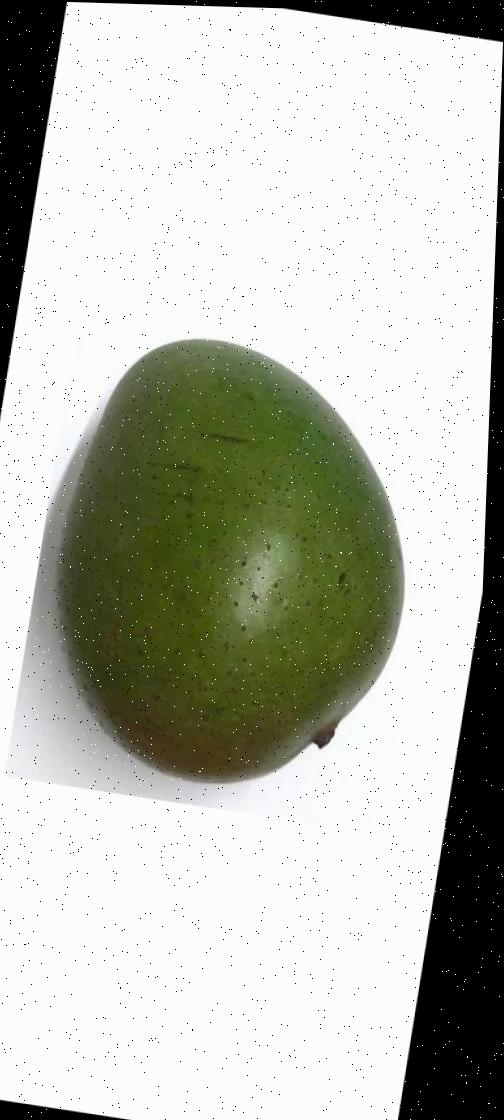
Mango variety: Ashshina Zhinuk